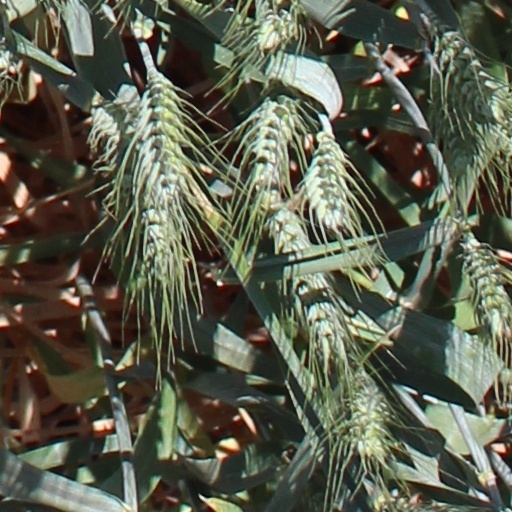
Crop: wheat